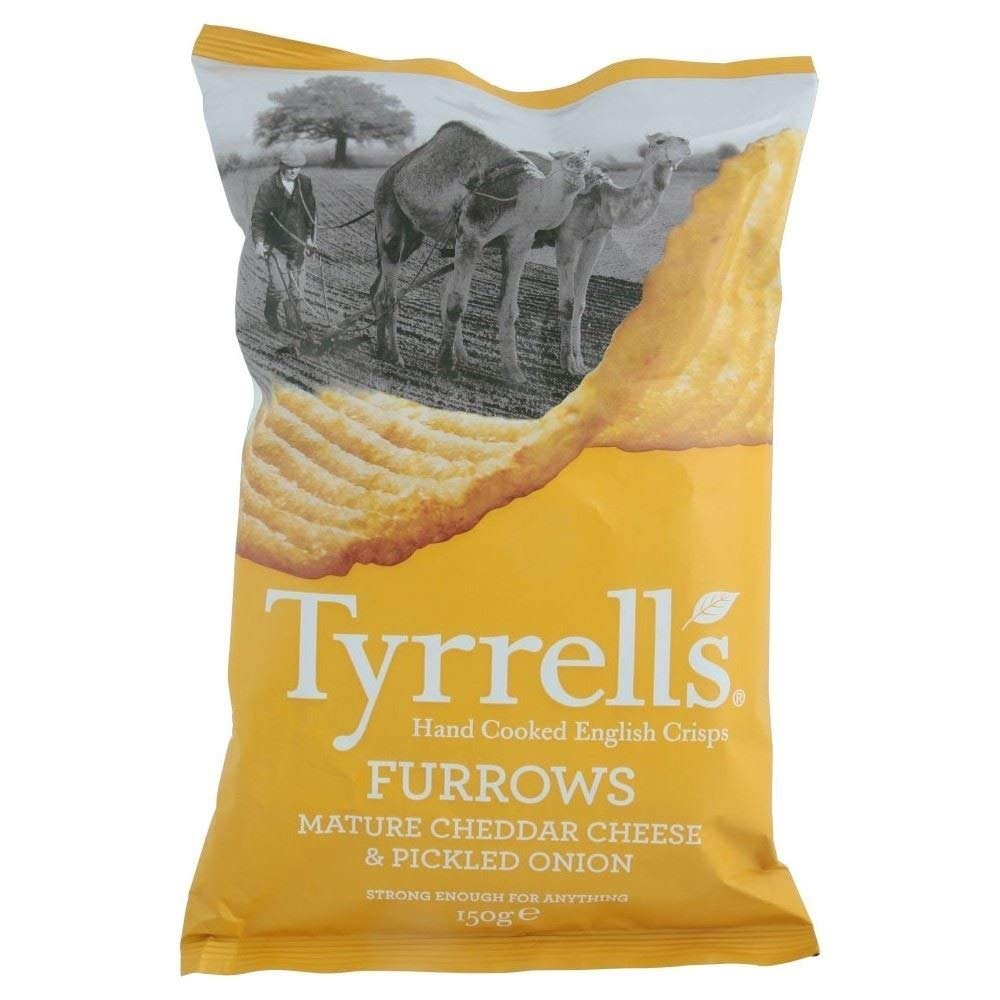
Item Name: Tyrell's Hand Cooked English Chips - Mature Cheddar & Chives, 5.3 oz
Bullet Point: Imported
Product Description: Pleasingly crinkly crisps inspired by the furrowed fields of our Herefordshire farm Strong enough for anything Nothing artificial MSG? No thank you Gluten free just in case you were wondering Vegetarians friendly free from animals Avoid embarrassment, serve Tyrrells Mature cheddar & pickled onion flavour furrows potato crisps Take strength from this grown up alliance of mature cheddar and that age old friend of the ploughman: the pickled onion. Just a few quick potato shaped words to kick things off. We're Tyrrells and we make fine English crisps here on our farm in Herefordshire. We cook them by hand in small batches and we always leave the jackets on. We reckon they're rather special, but don't take our word for it dig in and let us know what you think.
Value: 5.3
Unit: Ounce

Price: 8.62